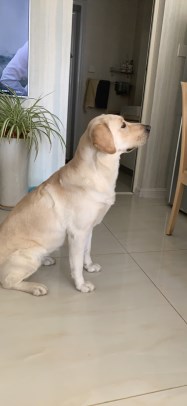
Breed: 3580-n000122-Labrador_retriever